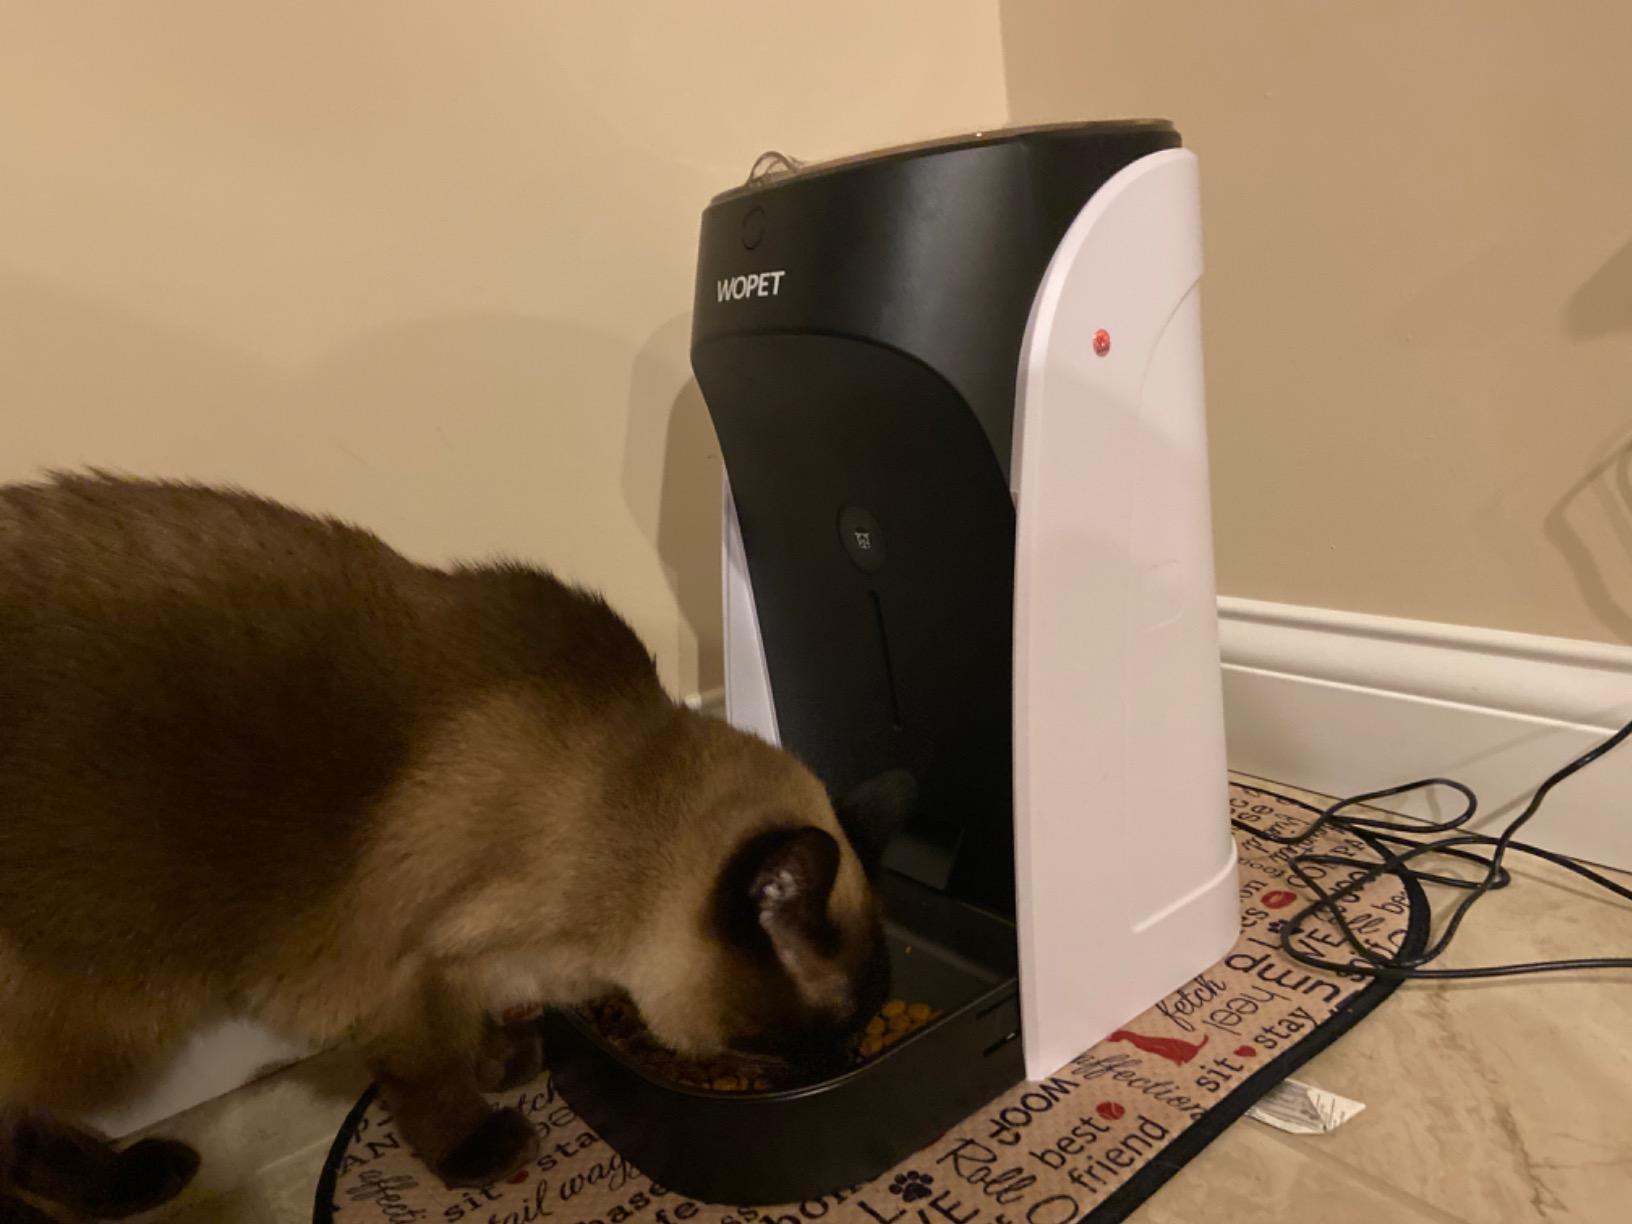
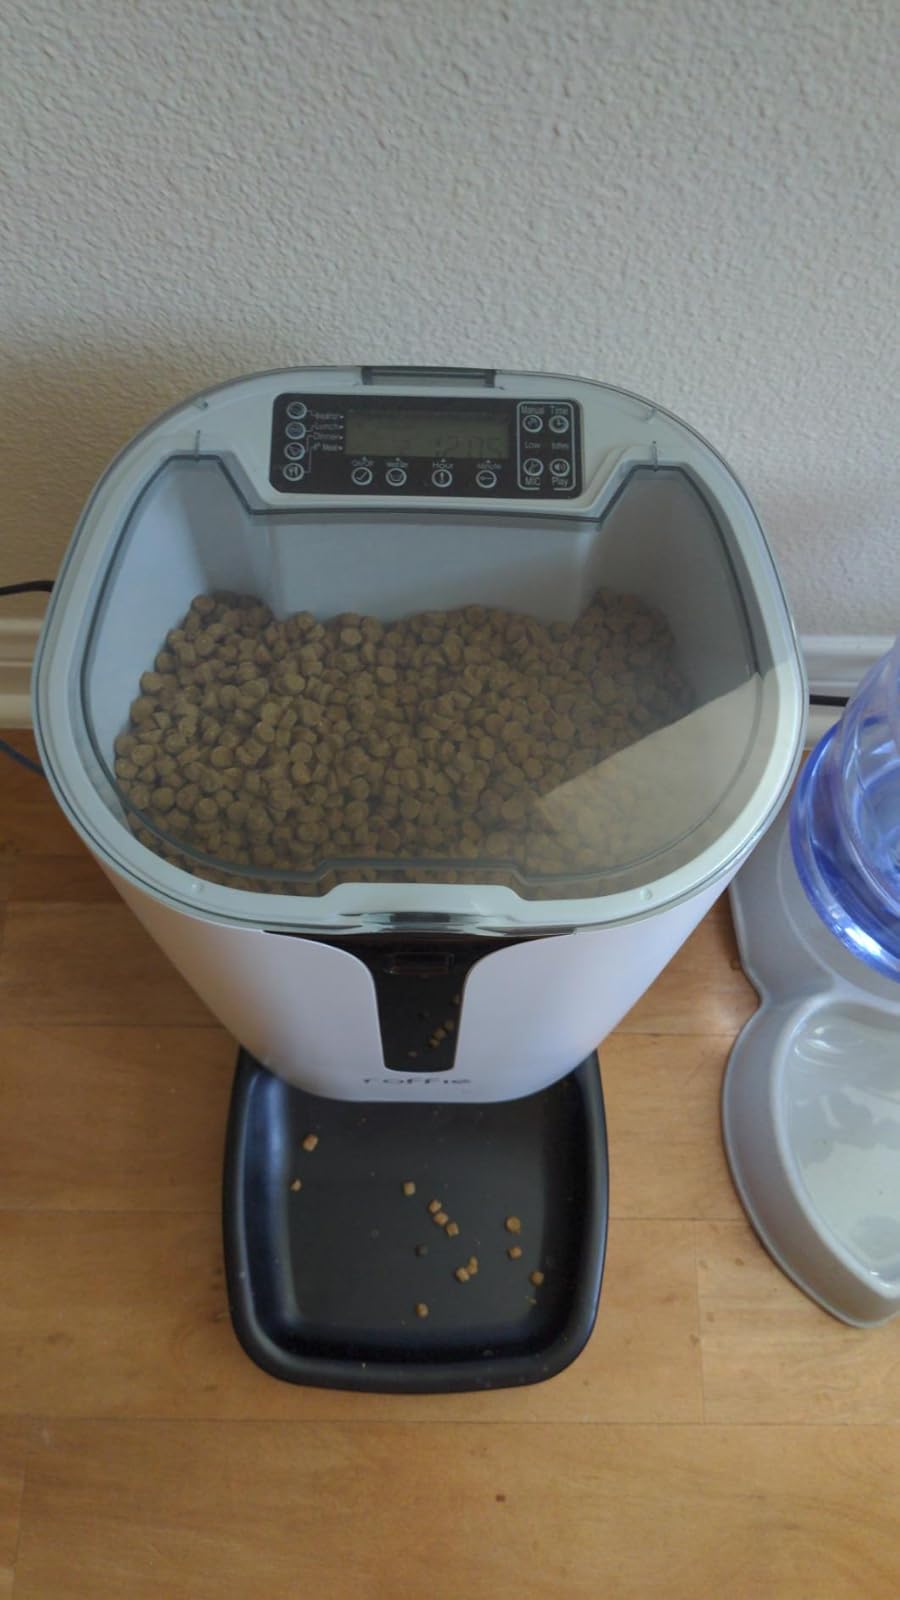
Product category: items_feeder
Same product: no